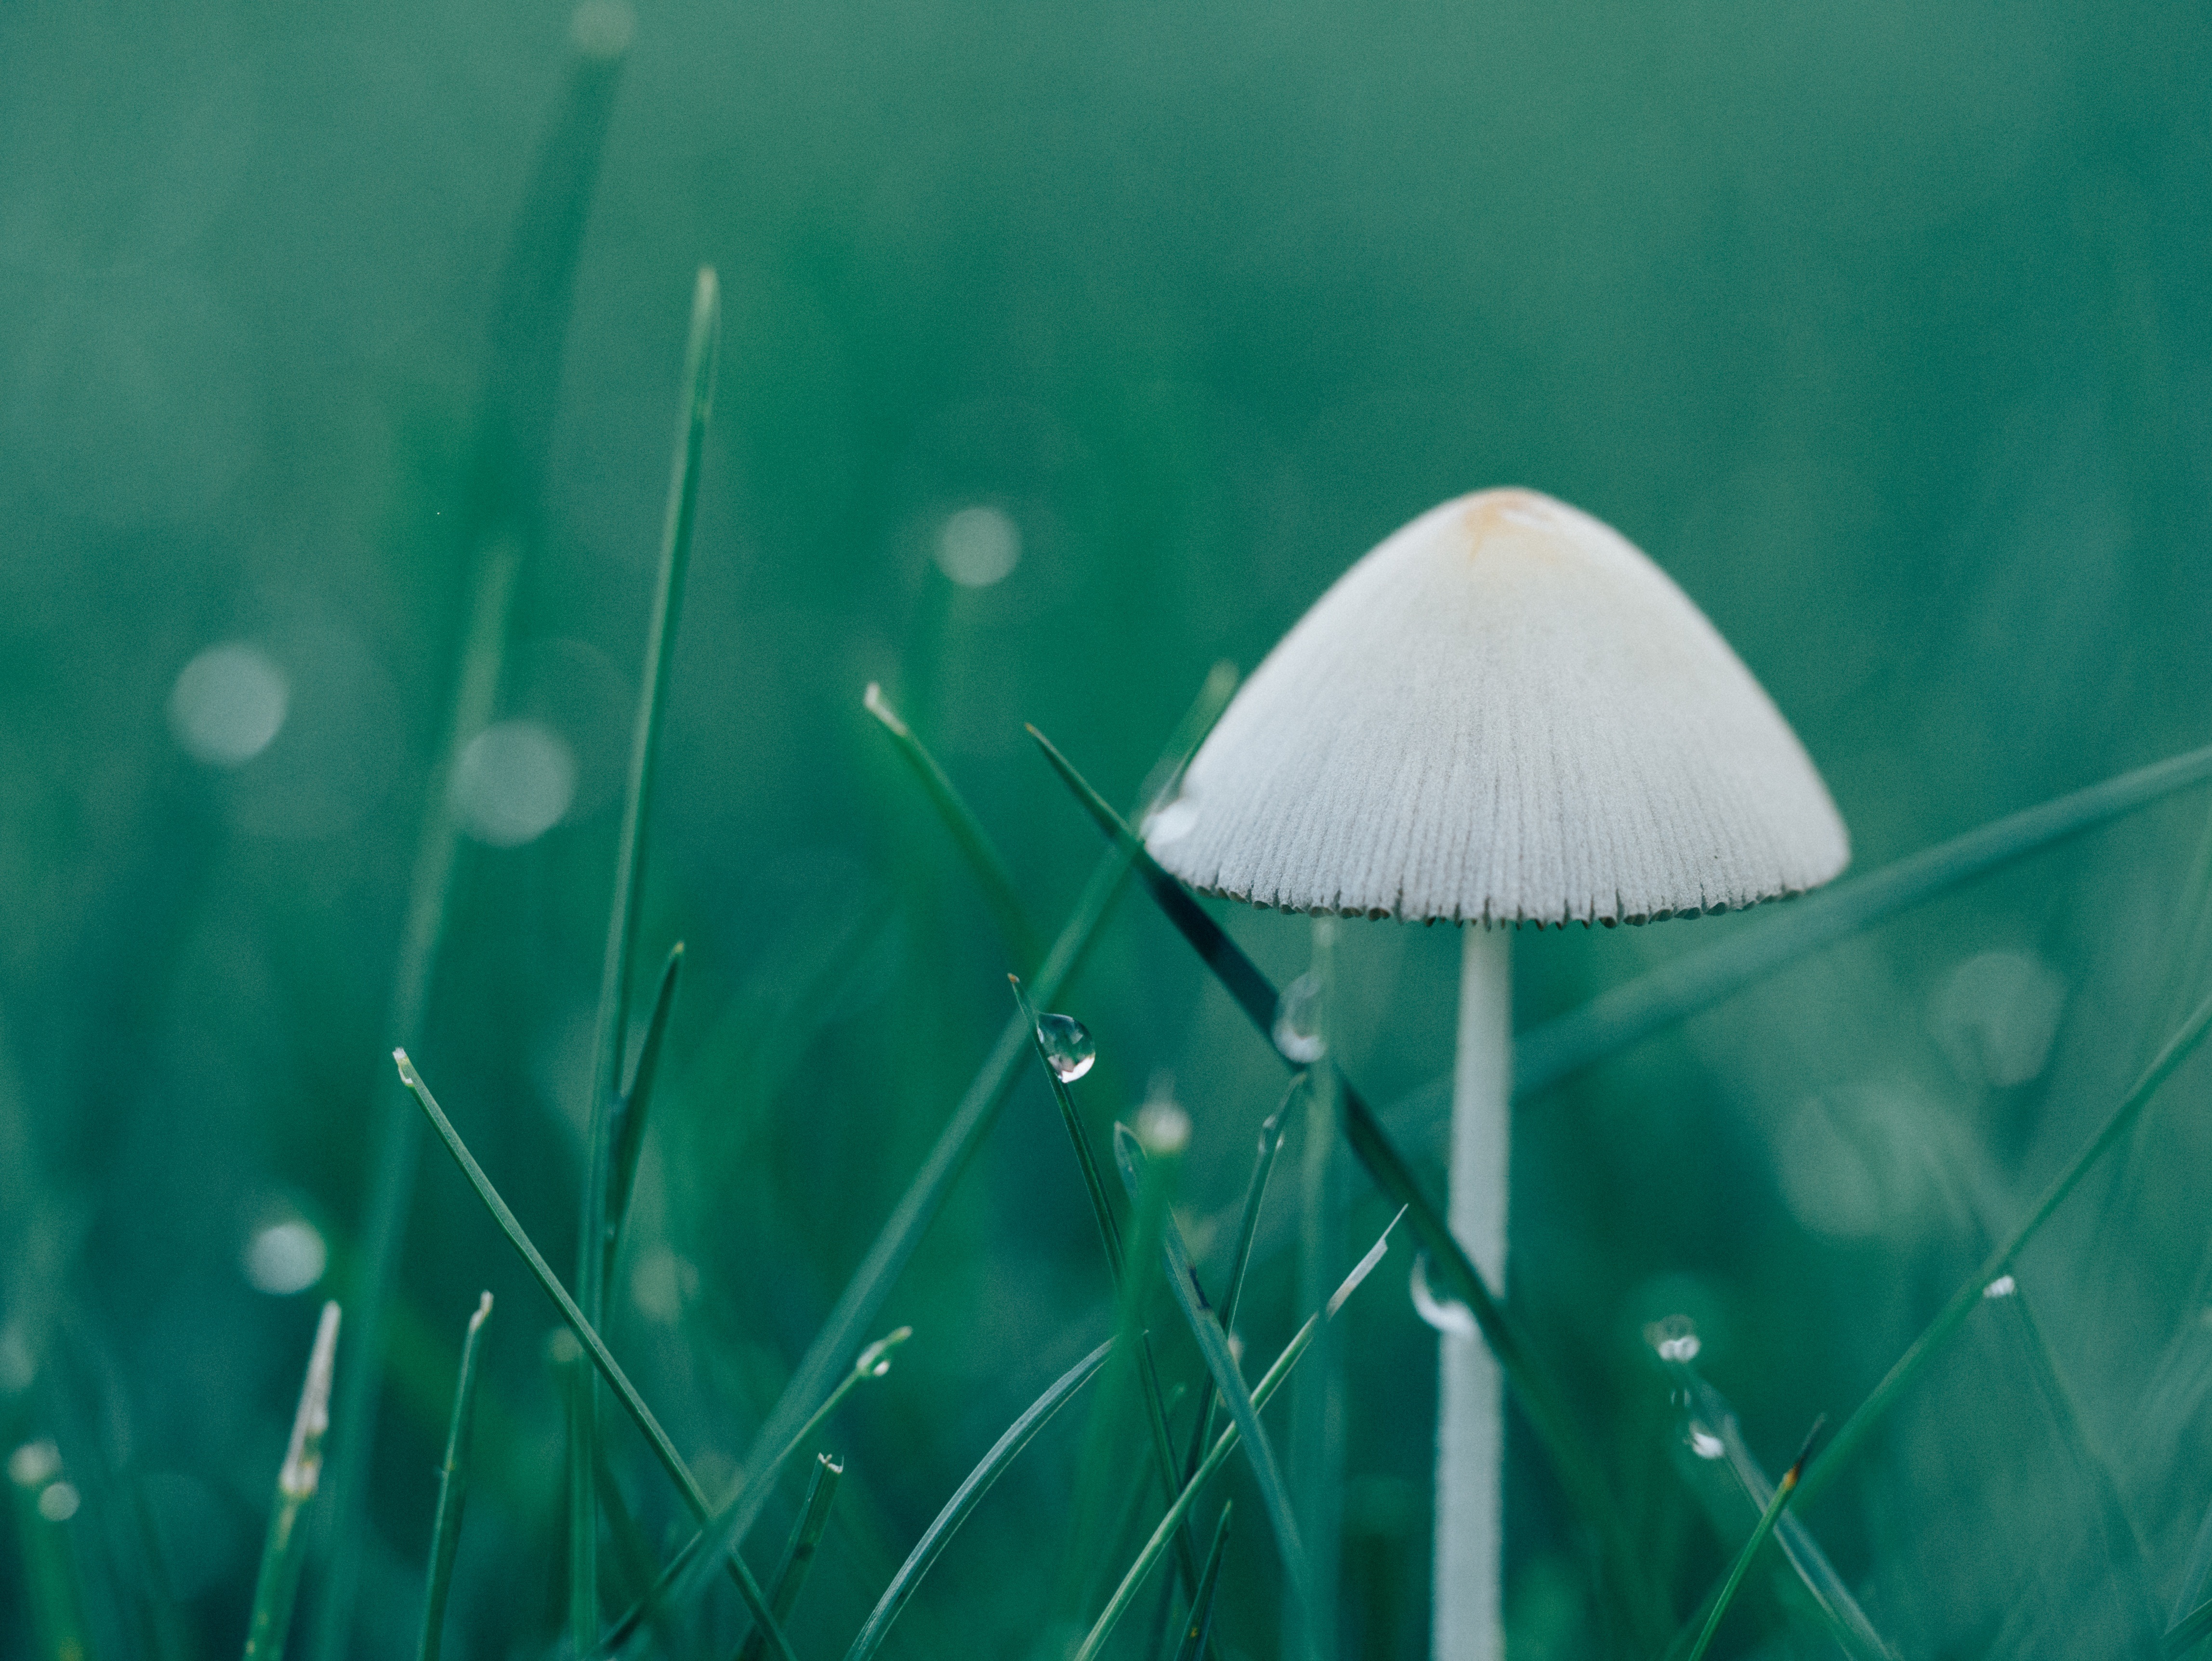
water, nature, grass, dew, growth, plant, white, meadow, sunlight, rain, leaf, flower, wet, wild, environment, green, reflection, macro, biology, small, autumn, fresh, mushroom, flora, life, close up, outdoors, fungus, droplets, cap, seasonal, raw, edible, organic, filigree, moisture, macro photography, plant stem